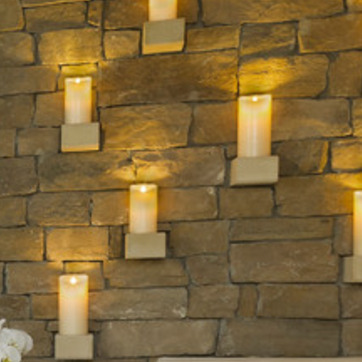
Material: stone